Aimé Thomé de Gamond

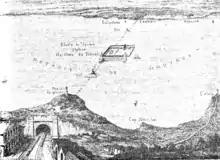
Thomé de Gamond's plan for a Channel tunnel, with a harbour mid-Channel on the Varne sandbank

Gamond's fiercest supporter was his daughter Elizabeth, who once rowed a boat into the English Channel so he could dive to the seabed to perform geological surveys on the chalk because so little was known about the Weald–Artois Anticline. Even after his money dried up, she taught music to finance his dream. However, a tunnel was never built. Gamond died ruined and humiliated in 1876.